Valet Girls

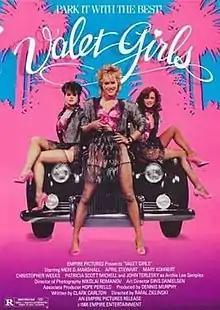

Valet Girls is a 1987 American comedy film directed by Rafal Zielinski, written by Clark Carlton, and starring Meri Marshall, April Stewart, Mary Kohnert, Jack DeLeon, Jon Sharp, Michael Karm, Steven Lyon, Randy Vasquez, Stuart Fratkin, and Tony Cox. The plot concerns three women in Los Angeles who are working as valet girls while trying to get started in the entertainment industry. The film was produced by Lexyn Productions and distributed by Empire International Pictures and Vestron Video.